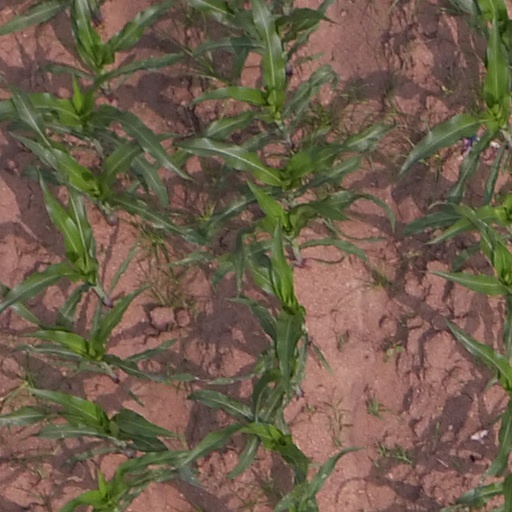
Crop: maize; corn